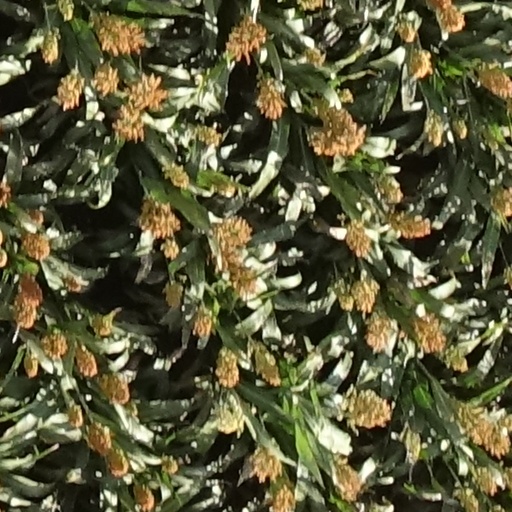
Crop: sorghum